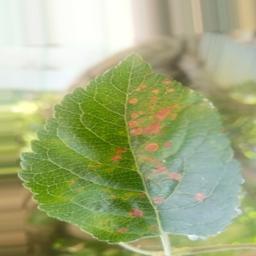
Label: Alternaria